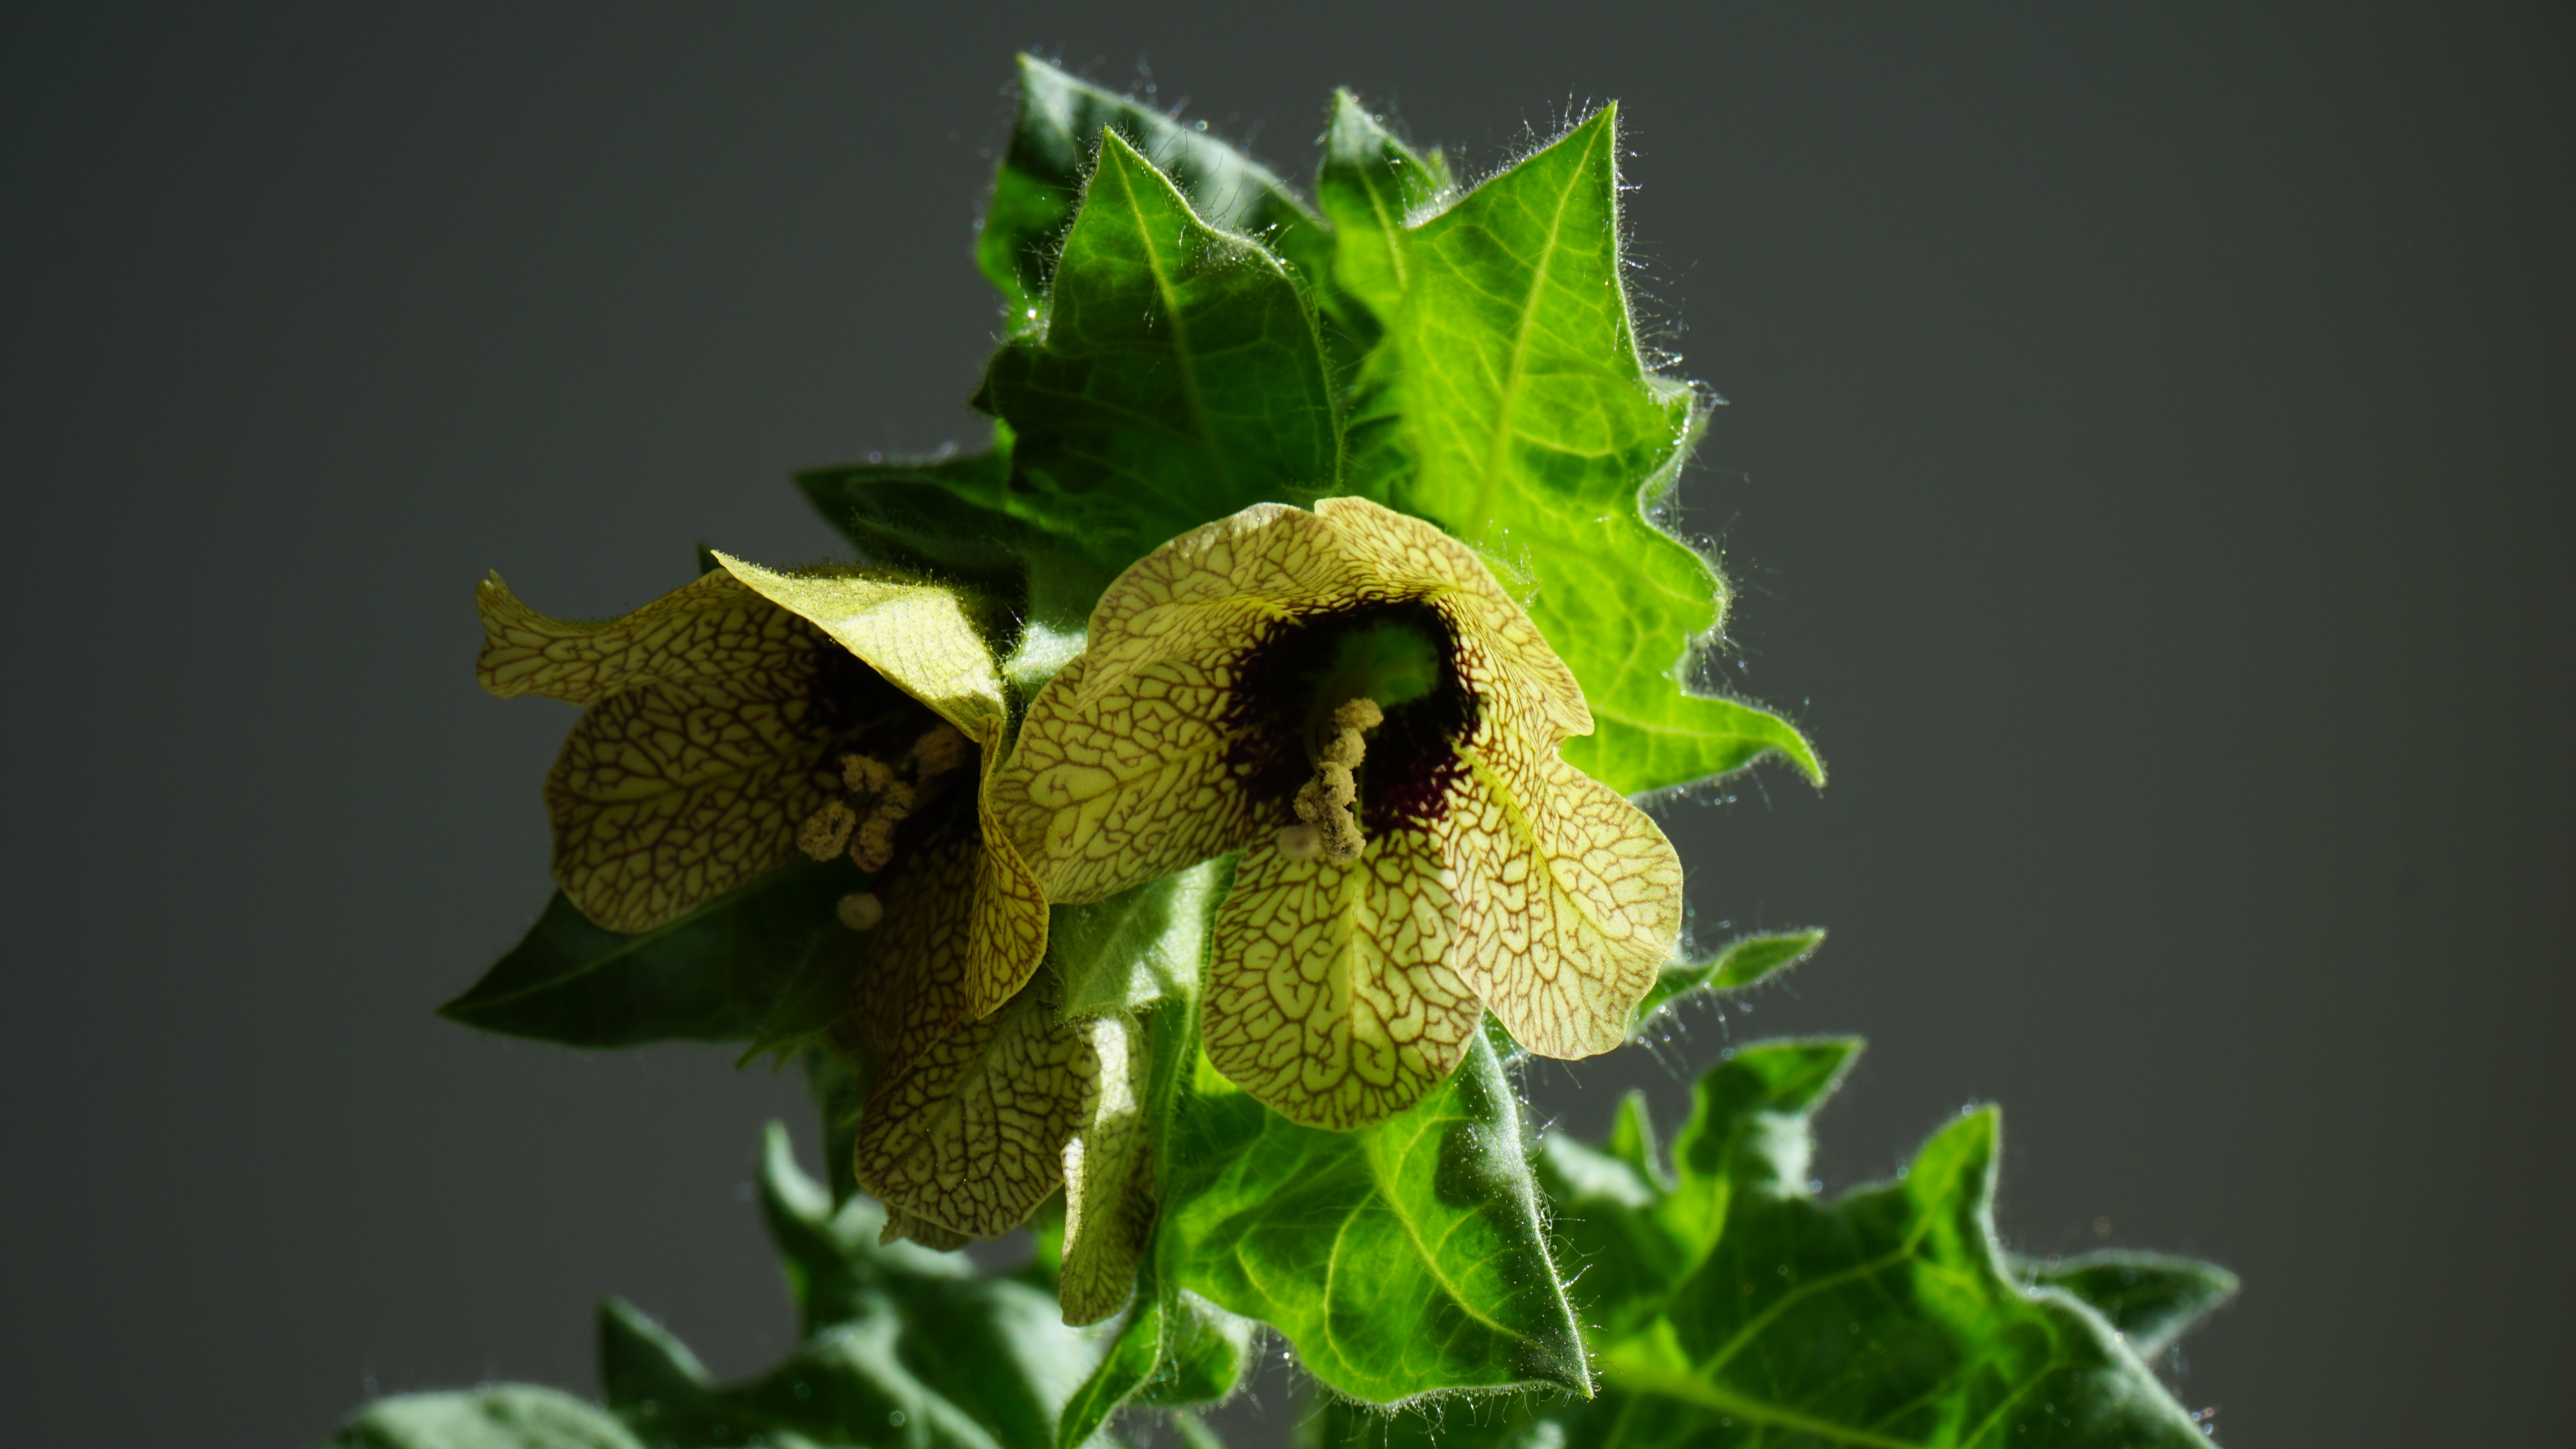
nature, plant, photography, leaf, flower, petal, green, produce, botany, yellow, medicine, flora, sunflower, wildflower, close up, toxic, bud, macro photography, herbal, mental health, flowering plant, daisy family, henbane, annual plant, plant stem, land plant, hyoscyamus niger